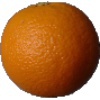
Label: orange